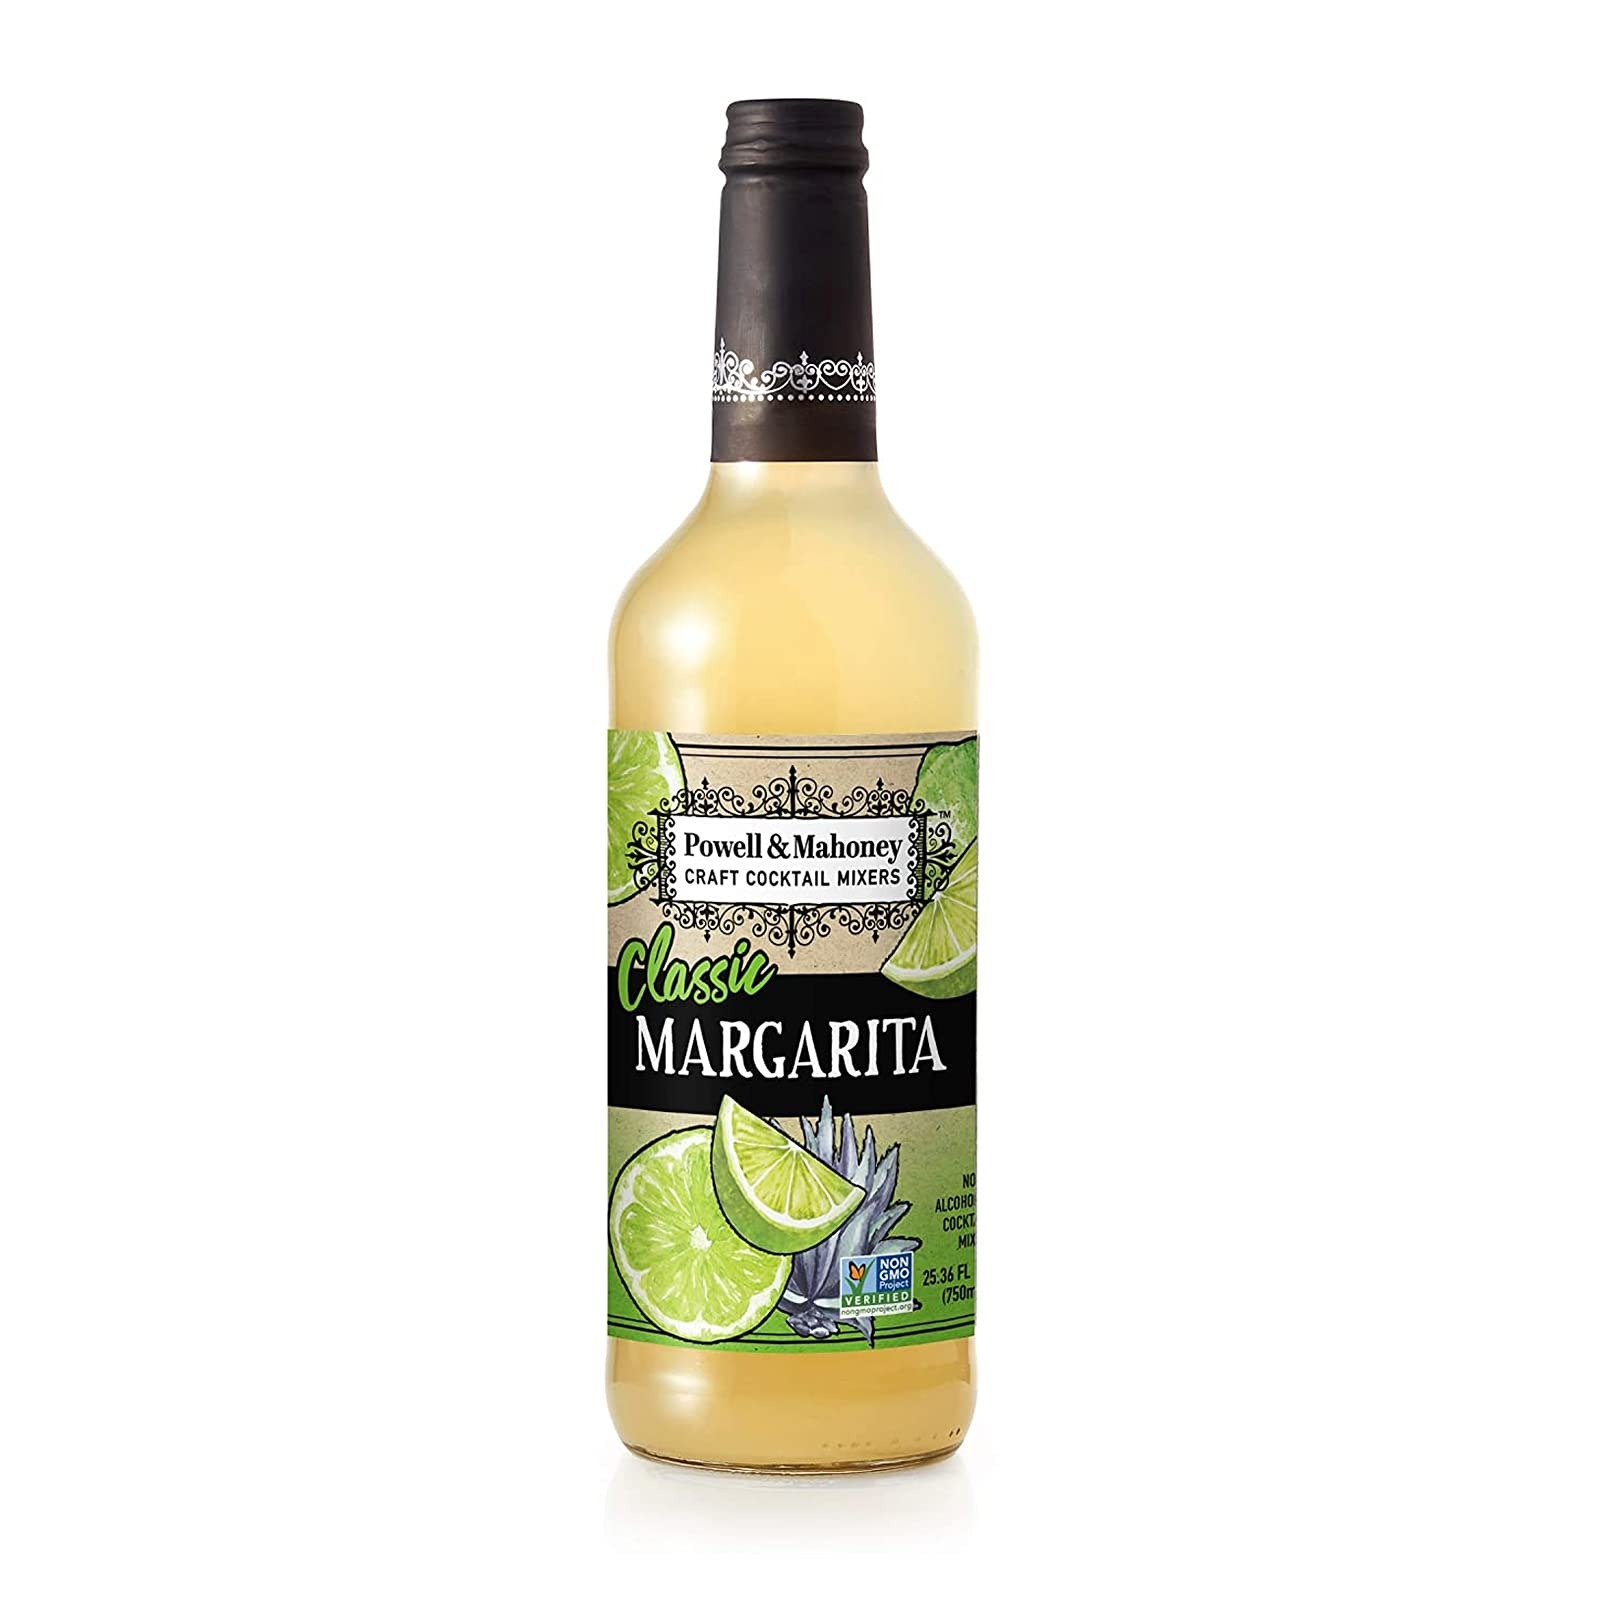
Item Name: Powell & Mahoney Craft Cocktail Mixers - Classic Margarita - NA Cocktail Mix - Free from Artificial Sweeteners and Flavors - 25.36 oz - Non-GMO
Bullet Point 1: Classic Margarita: Trust Powell & Mahoney to craft a mouthwatering NA Classic Margarita with its lively citrus notes, agave, and cane sugar. Simply add your favorite tequila or add rum for a daiquiri! Bottle contains 25.36 oz.
Bullet Point 2: Classic Mixers: Keep your bar cart stocked and ready for cocktails with these essential mixers from Powell & Mahoney: Margarita, Bloody Mary, Peach Bellini, and Lemon Sour.
Bullet Point 3: Natural Ingredients: Our NA Classic Margarita cocktail mixer sweetens with cane sugar and agave, while fruits and berries add flavor and color. Naturally gluten-free with no artificial flavors or sweeteners, dyes, or high-fructose corn syrup. Non-GMO. Vegan.
Bullet Point 4: Craft Your Cocktail: For a casual happy hour or the next cocktail party, stock up your home bar with carefully crafted essentials like our award-winning cocktail mixers, sparkling mixers, and bar ingredients.
Bullet Point 5: Committed To Quality: At Powell & Mahoney, we're committed to bringing you the quality, consistency, and versatility of the world's finest cocktail mixers. Always perfectly balanced and always delicious.
Value: 1.0
Unit: Count

Price: 9.79